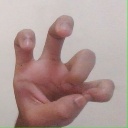
अक्षर: छ